Moon Seon-min

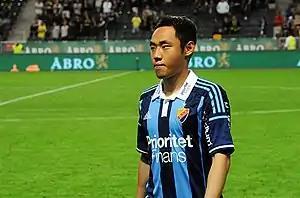
Moon pictured during his time at Djurgårdens IF.

On 17 July 2015, Moon was signed by Allsvenskan side Djurgårdens IF. The club had originally planned to sign him for the start of the 2016 Allsvenskan, but after a season-ending injury to their right winger Haris Radetinac they decided to loan him from Östersund for the rest of the year with an option to buy at the end of the loan.